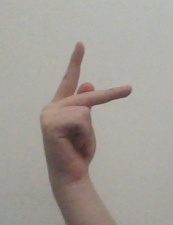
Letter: dha